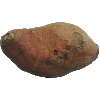
Label: Potato Sweet 1